Emilie Bach

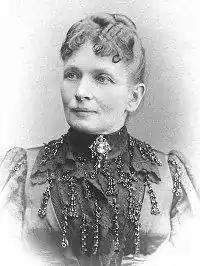
Emilie Bach

Emilie Bach (July 2, 1840 – April 29, 1890) "(née Kohn)" was an artist and journalist. In 1873, she co-founded the Imperial and Royal Vocational School of Art Embroidery with fellow needleworker Therese Mirani in Vienna, Austria, where she also filled the role of director. She also established schools in Graz, Laibach, Prague, Brünn, and Agram. She published several works on the subject of embroidery, including "Muster Stilvoller Handarbeiten für Schule und Haus" in two volumes (1883), and "Neue Muster im Alten Stil" (1887)"," which was later published in English as "New Patterns in Old Styles". She contributed to many daily papers, such as the "Neue Freie Presse", "Heimat", and "Wiener Allgemeine Zeitung" and delivered many lectures on arts and handicrafts, most of which were published.